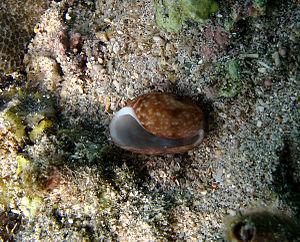
Une coquille de Coquille de Bulla vernicosa (Opistobranches) à la Réunion.
Bulla est un genre de mollusques de la famille des Bullidae.